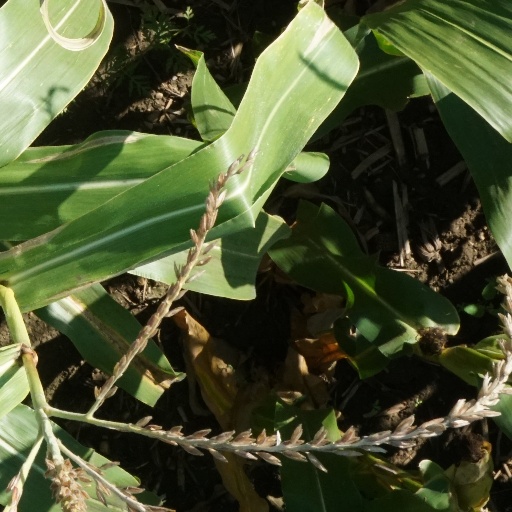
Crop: maize; corn